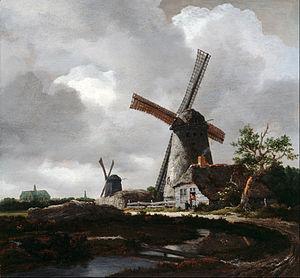
Jacob van Ruisdael est un peintre et graveur néerlandais, né à Haarlem vers 1628 et mort à Amsterdam le 10 mars 1682. Il est généralement considéré comme le peintre paysagiste le plus réputé du siècle d'or néerlandais, une période de grande opulence et d'accomplissement culturel au cours de laquelle la peinture hollandaise est devenue très populaire.